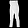
Label: Trouser